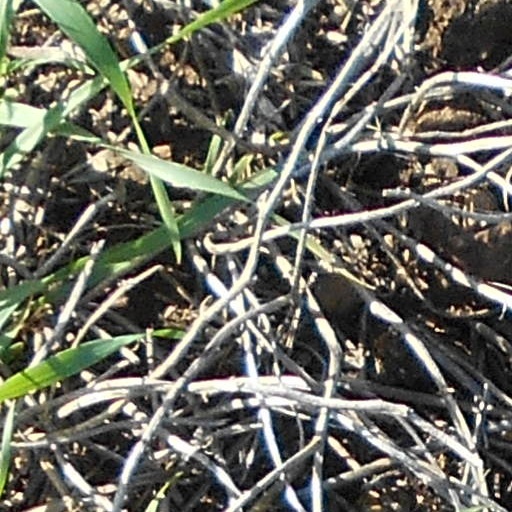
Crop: wheat